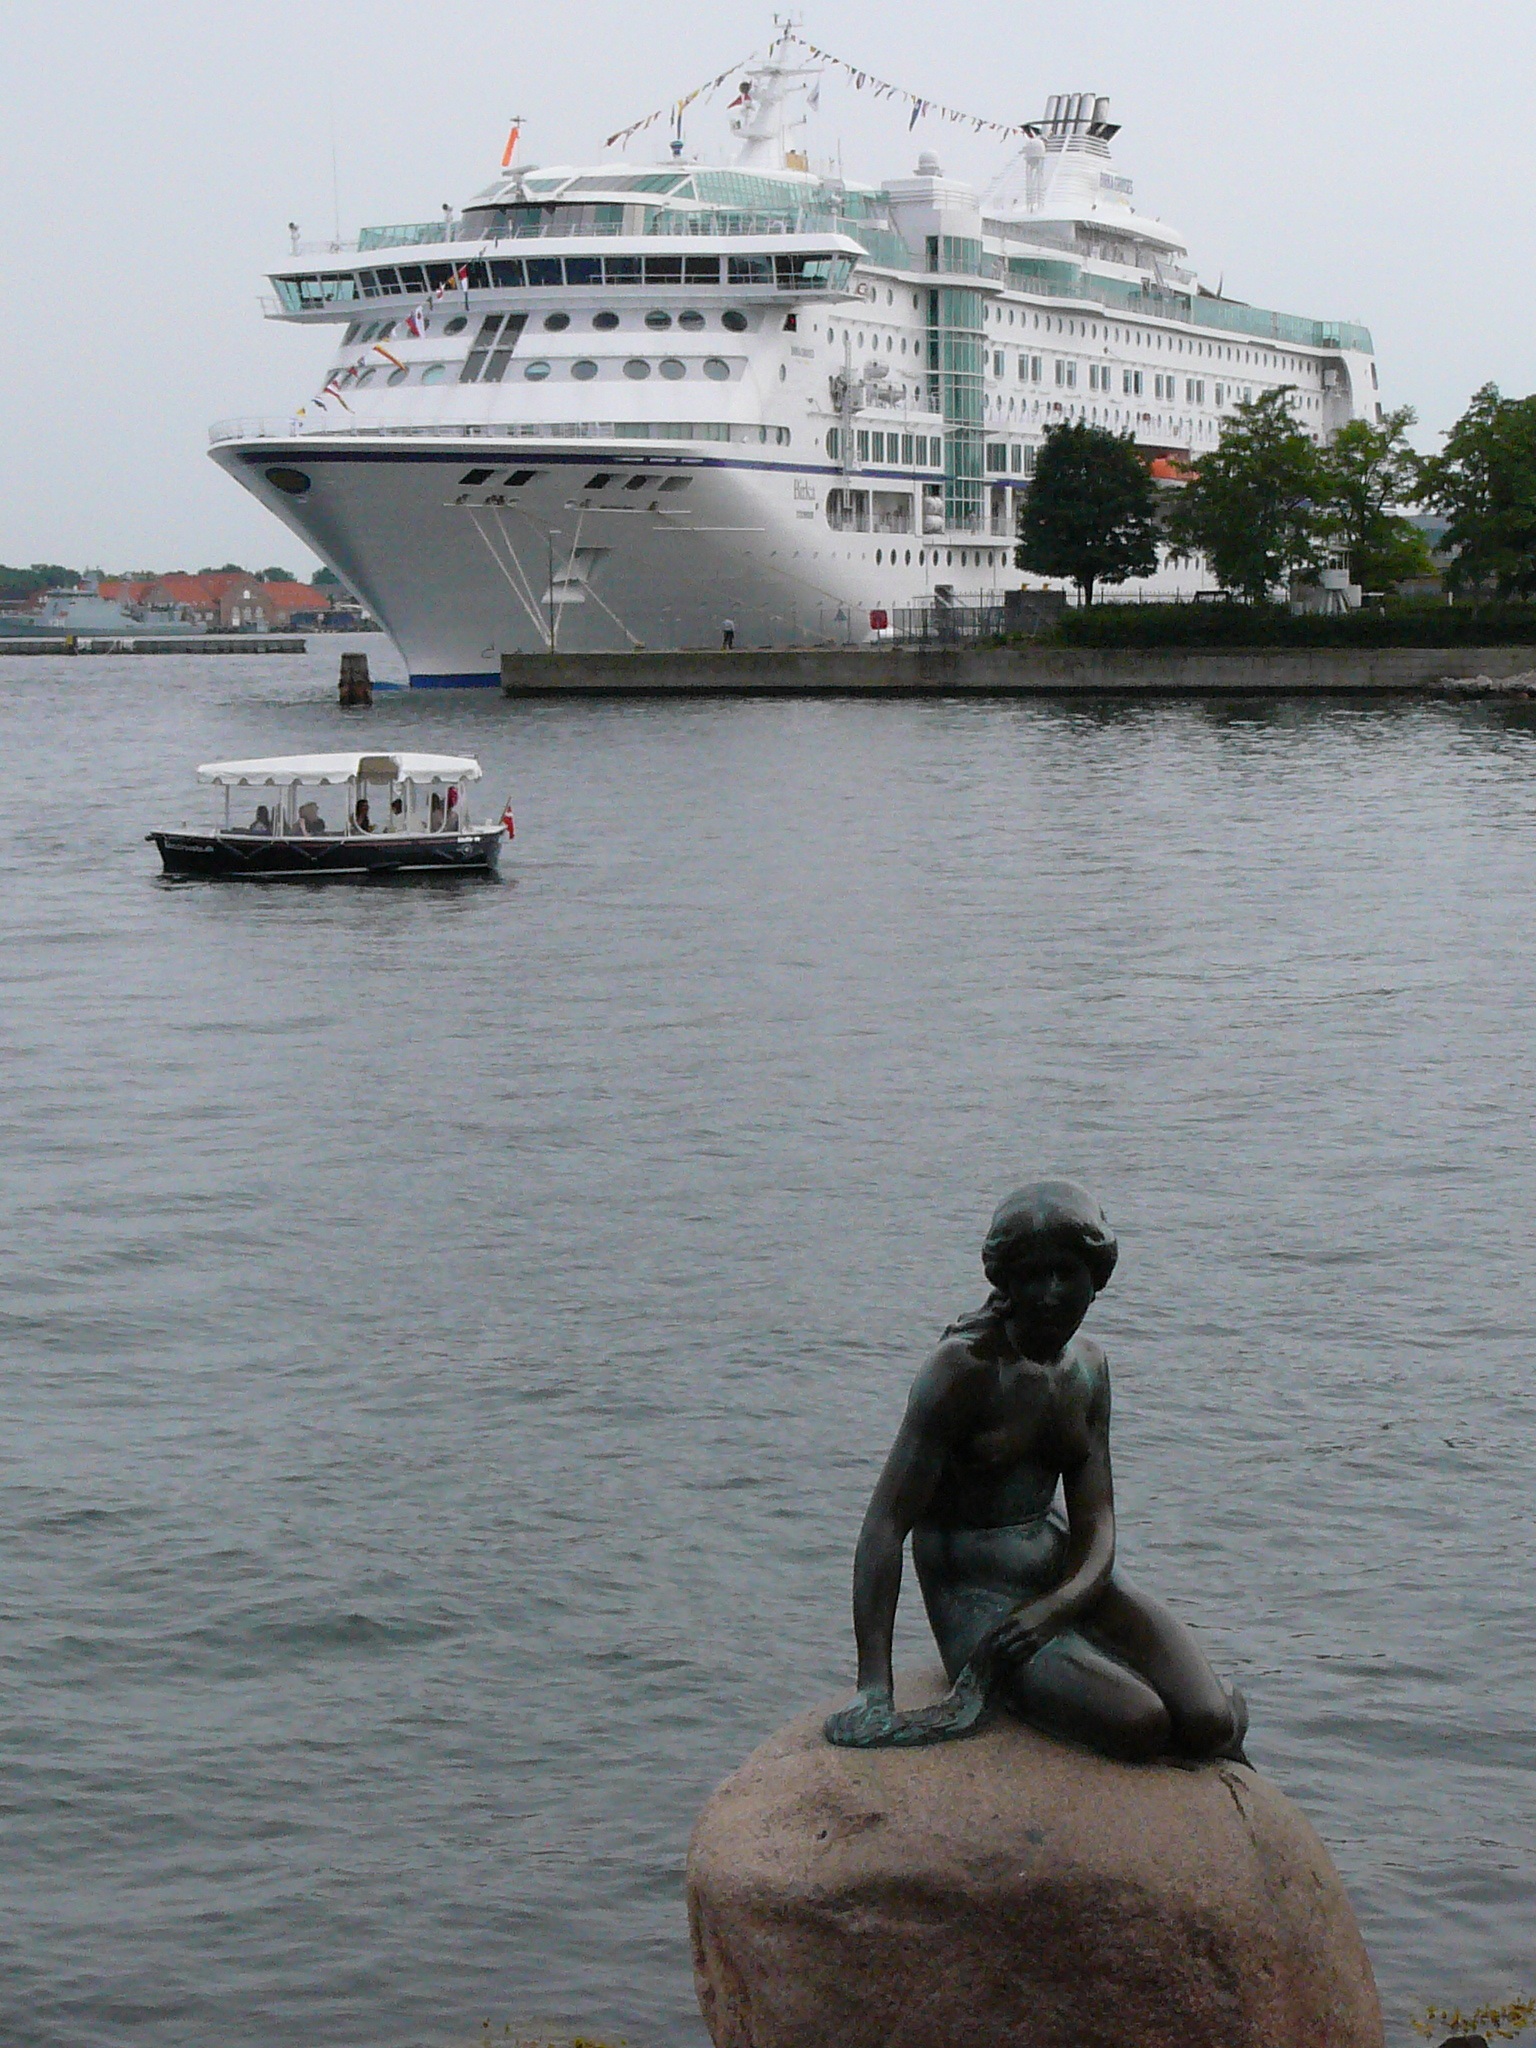
sea, boat, ship, vehicle, bay, places of interest, ferry, figure, boating, denmark, copenhagen, watercraft, scandinavia, passenger ship, little mermaid